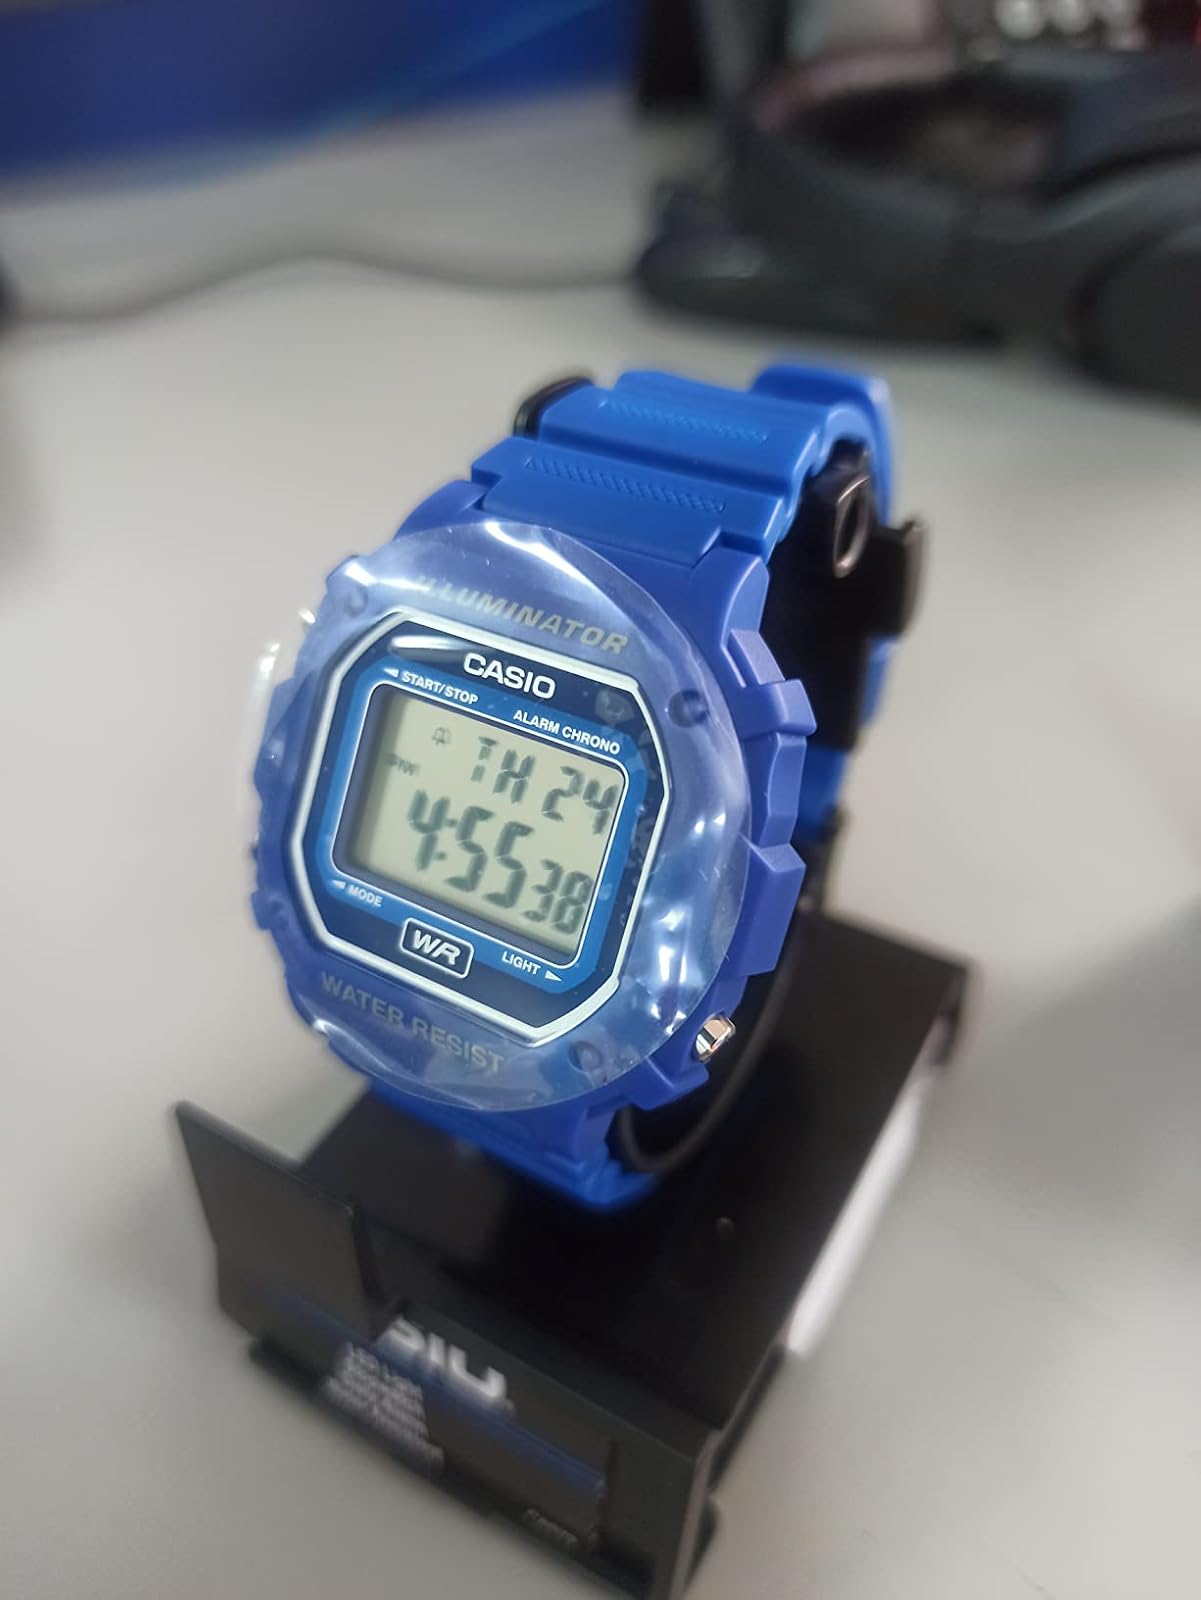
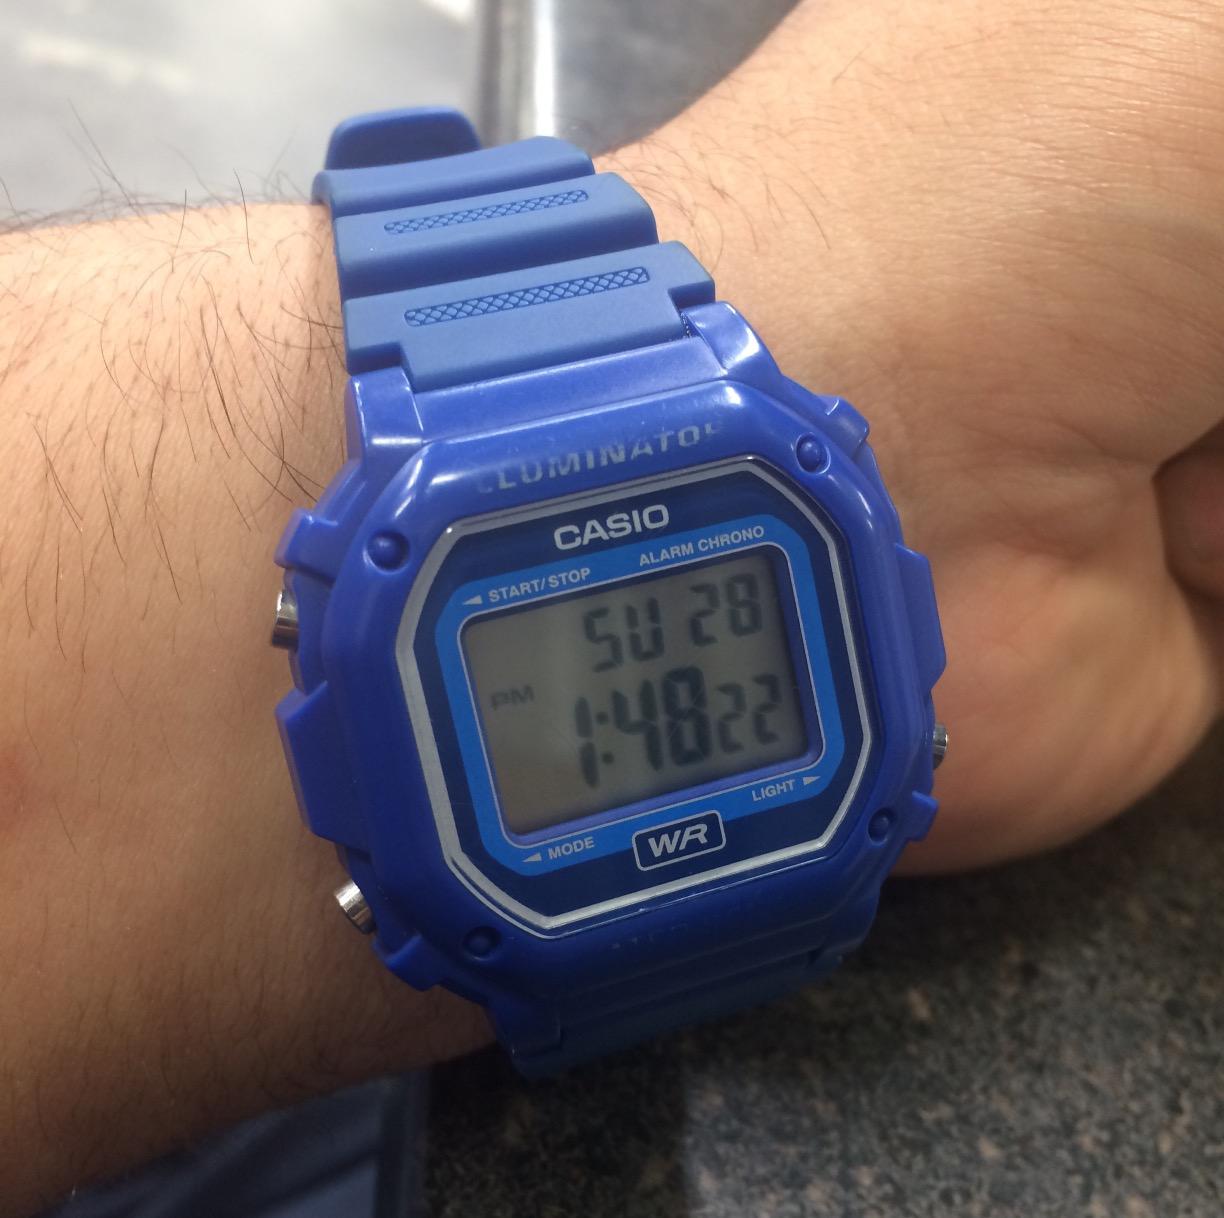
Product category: accessories_watch
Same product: yes